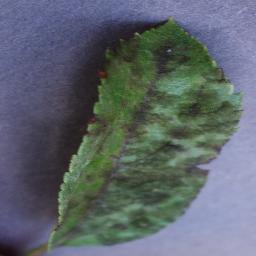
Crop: apple
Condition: scab